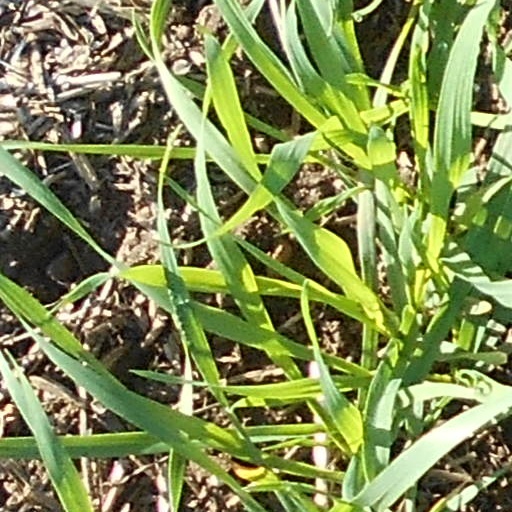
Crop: wheat